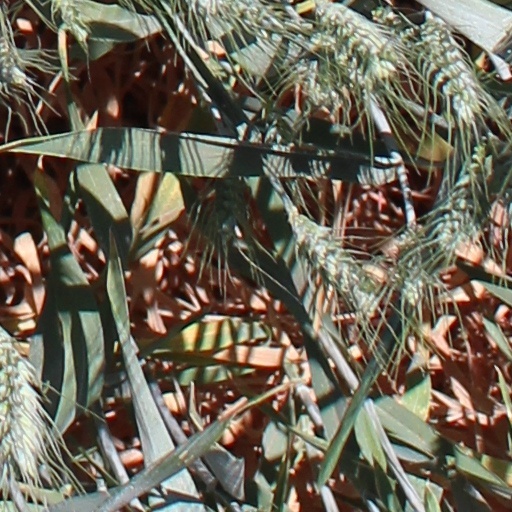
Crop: wheat